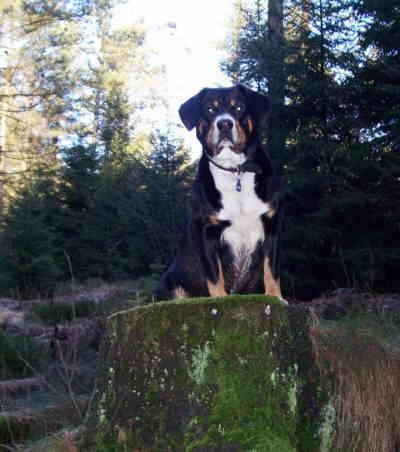
EntleBucher